Accession of Armenia to the European Union

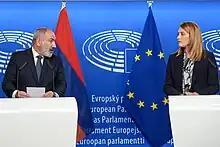
Pashinyan and President of the European Parliament Roberta Metsola in Brussels, 20 October 2023

On 17 October 2023, Armenian prime minister Nikol Pashinyan addressed the European Parliament. Pashinyan stated, "the EU is the key partner supporting the fundamental reforms of the Armenian government in recent years. The agenda of our relations with the European Union is actually very extensive. On October 5 of this year, two extremely important documents for EU–Armenia relations were adopted in Granada. Both statements support the strengthening of EU–Armenia relations in all dimensions based on the needs of the Republic of Armenia" and "we are committed to further strengthen EU–Armenia relations. In the long term, the European Union and Armenia are determined to strengthen their economic ties by working to unlock the full potential of the Comprehensive and Enhanced Partnership Agreement. The Republic of Armenia is ready to be closer to the European Union, as much as the European Union considers it possible."